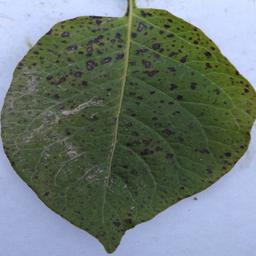
Etiqueta: Tizon_Temprano